Korean Jindo

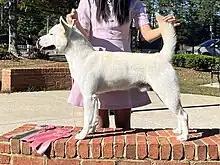
A white Jindo posed for an award at an American Kennel Club event.

Naturally having a strong prey drive, Jindo dogs were traditionally utilized by the various inhabitants of Jindo (island) for hunting game animals, including water deer and wild boar. In more modern times, the Jindo dog is usually kept by humans as a loyal canine companion and guard dog.